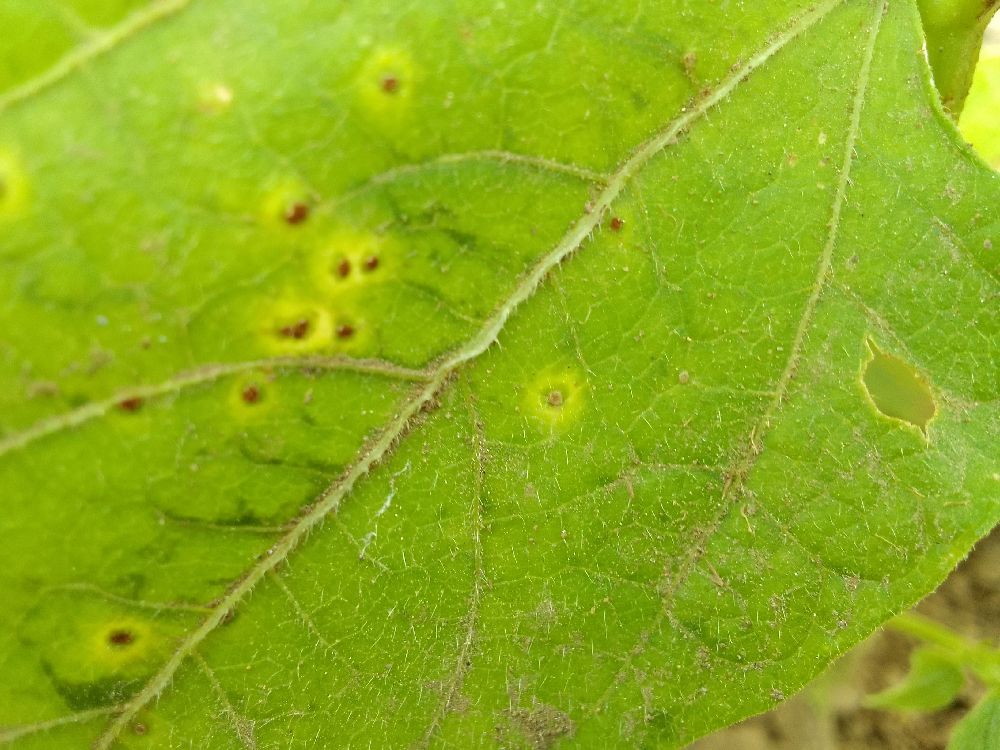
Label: rust